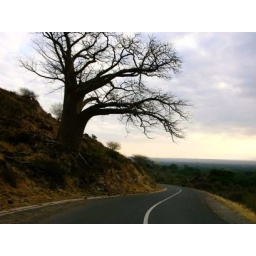
The lone tree by the lonely road